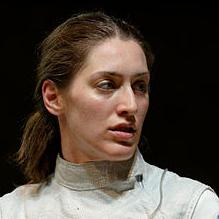
Age: 24